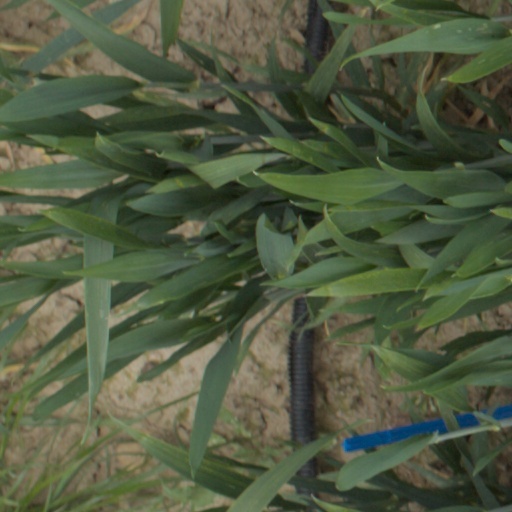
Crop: wheat